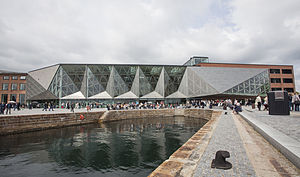
Kulturcenter
Kulturhavn Kronborg
Et kulturcenter eller et kulturhus er et samlingssted eller en bygning, hvor det foregår forskellige aktiviteter relateret til kultur. Et kulturcenter kan for eksempel indeholde teater, koncertsal, bibliotek og udstillinger. Større kulturcentre har ofte adskilte rum til forskellige aktiviteter, mens mindre kulturcentre ofte har et eller to rum med en scene. Et Kulturcenter ejes og drives ofte af det offentlige, og er typisk beliggende centralt i en kommune eller by. Kulturcentre kan også være foreningsejede eller være drevet af private.